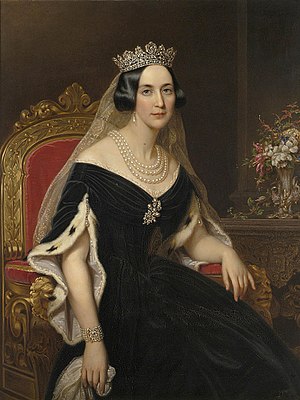
Josefine af Leuchtenberg
Josefine af Leuchtenberg var dronning af Norge og Sverige fra 1844 til 1859.